Jake Butcher

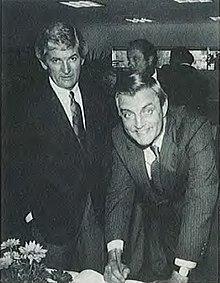
Jake Butcher, left, with Walter Mondale, right, during the 1982 World's Fair

Jacob Franklin Butcher (May 8, 1936 – July 19, 2017) was an American banker and politician. He built a financial empire in East Tennessee and was the Democratic Party nominee for governor of Tennessee in 1978. He was also the primary promoter of the 1982 World's Fair in Knoxville, Tennessee, and lost his business and his personal fortune after he was found to have engaged in bank fraud.